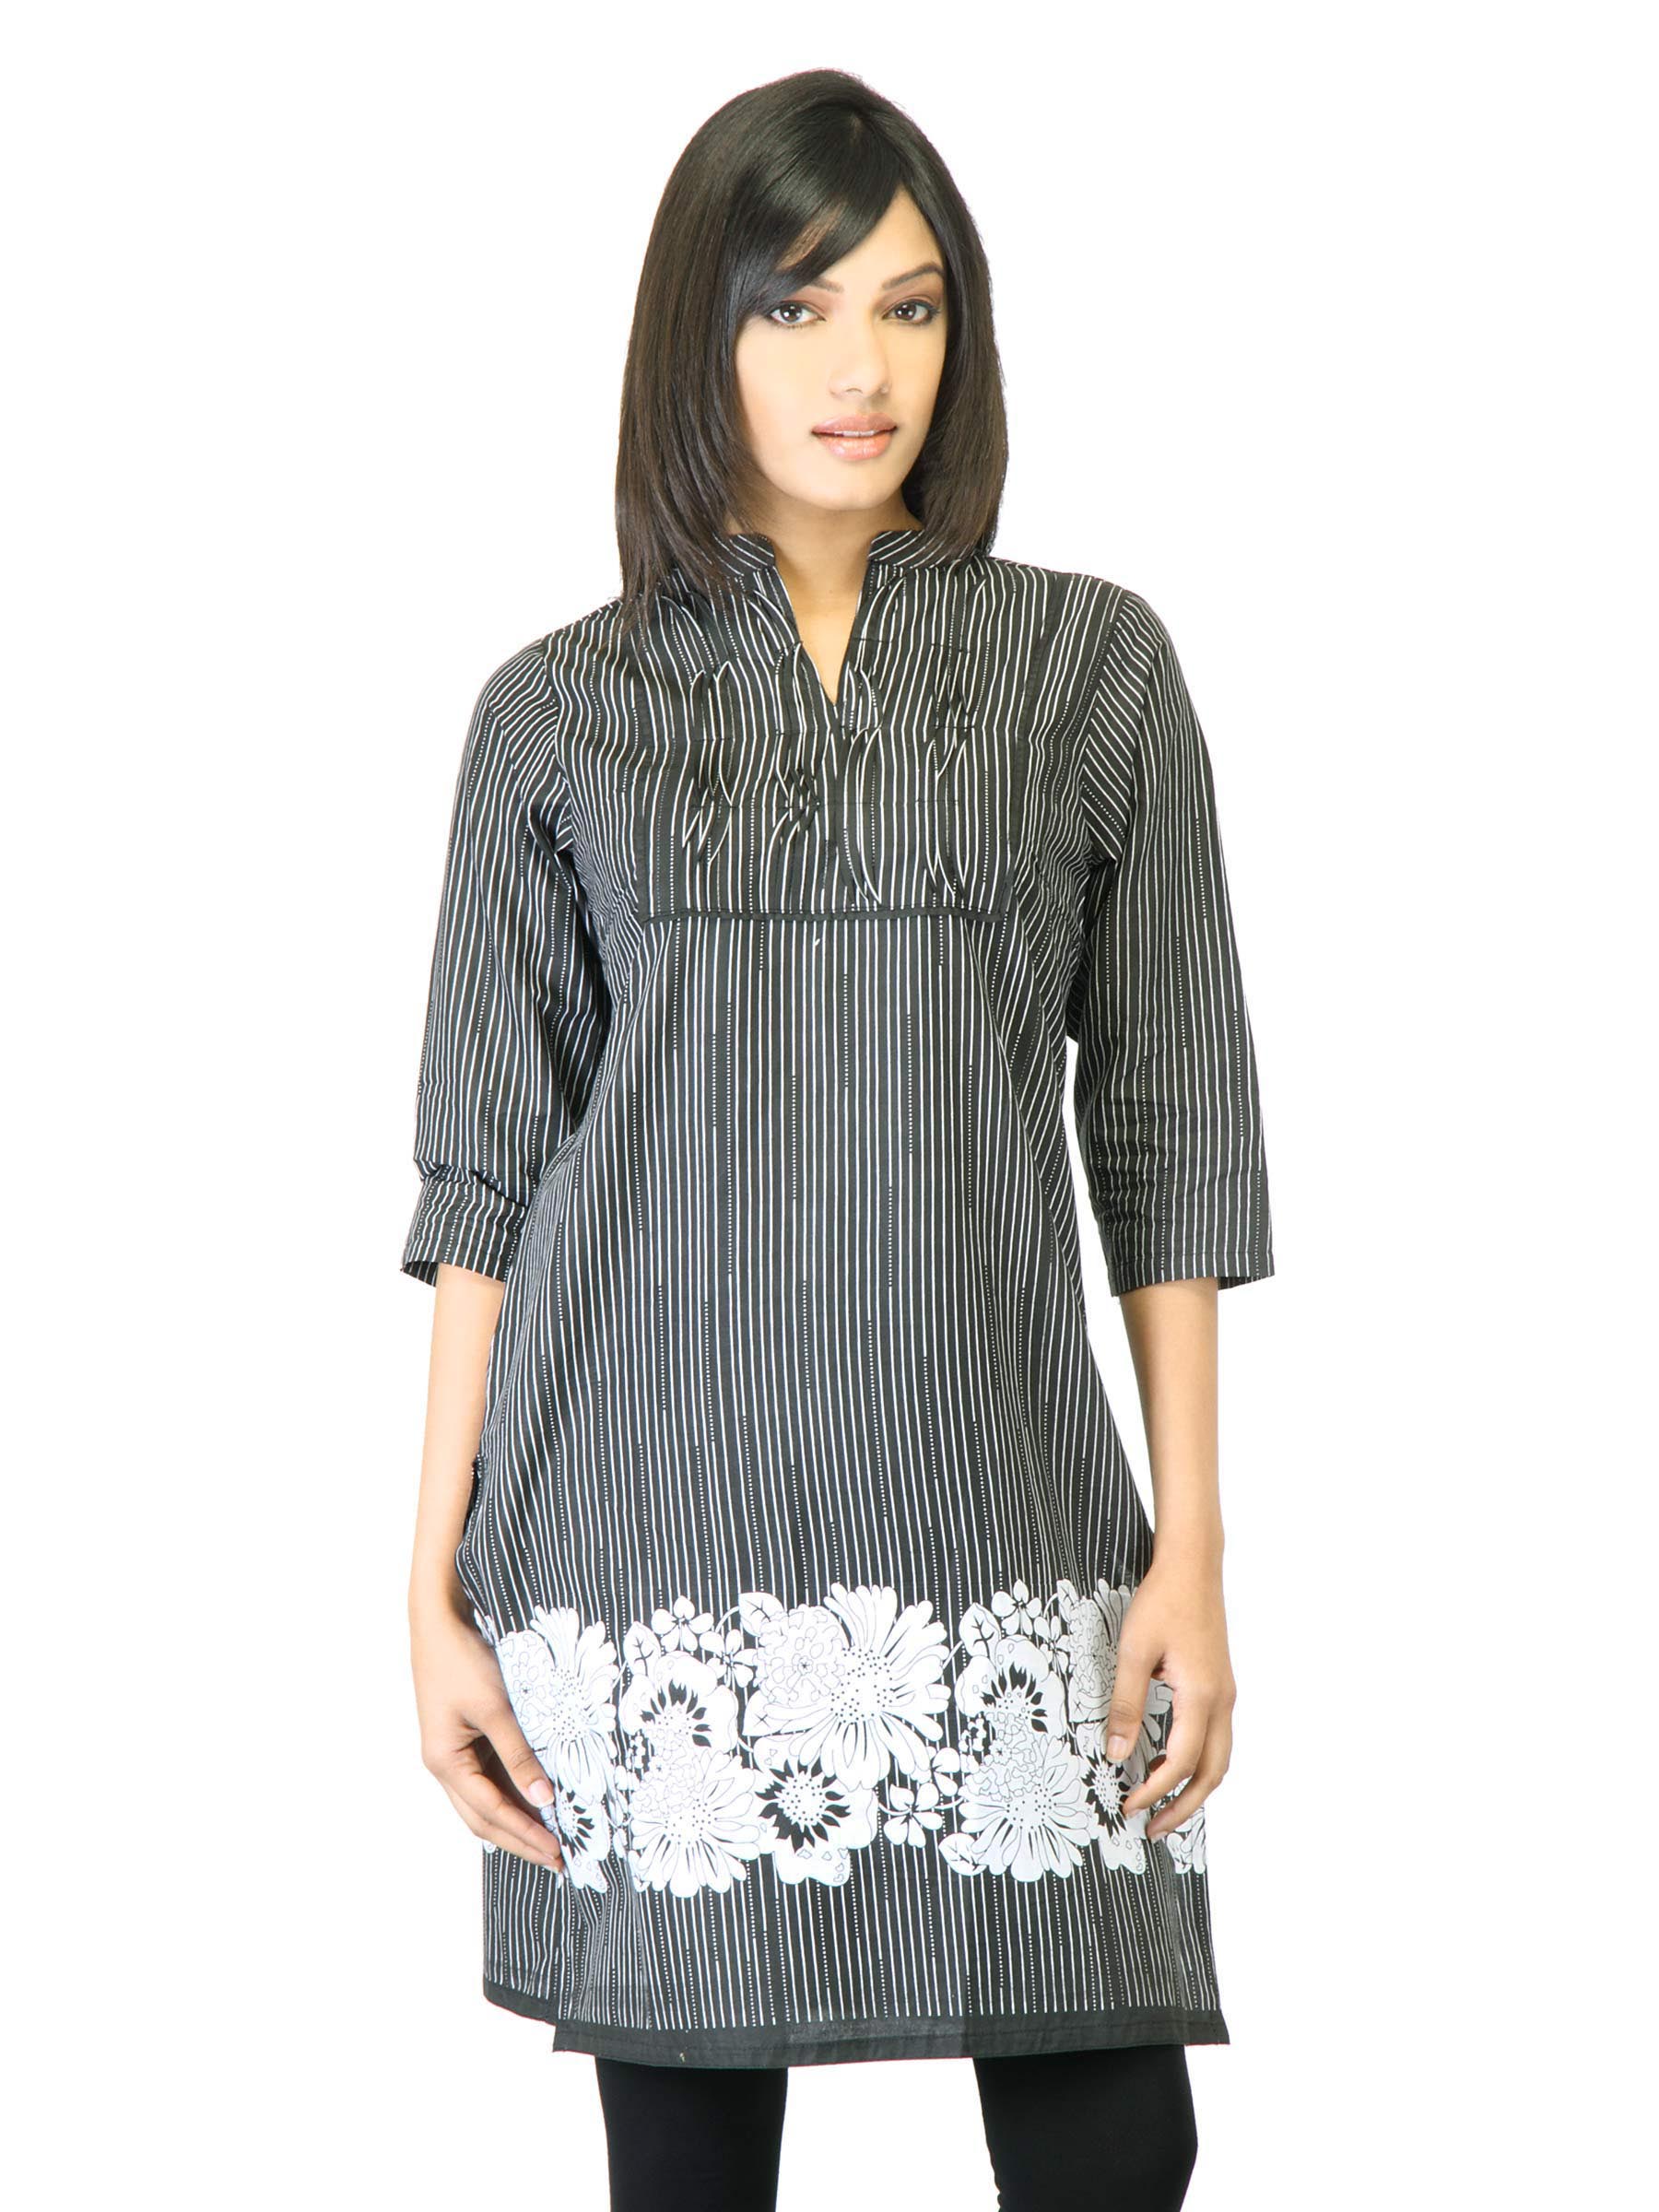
Folklore Women Black Printed Kurta
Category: Apparel / Topwear / Kurtas
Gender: Women
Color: Black
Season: Fall 2011
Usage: Ethnic